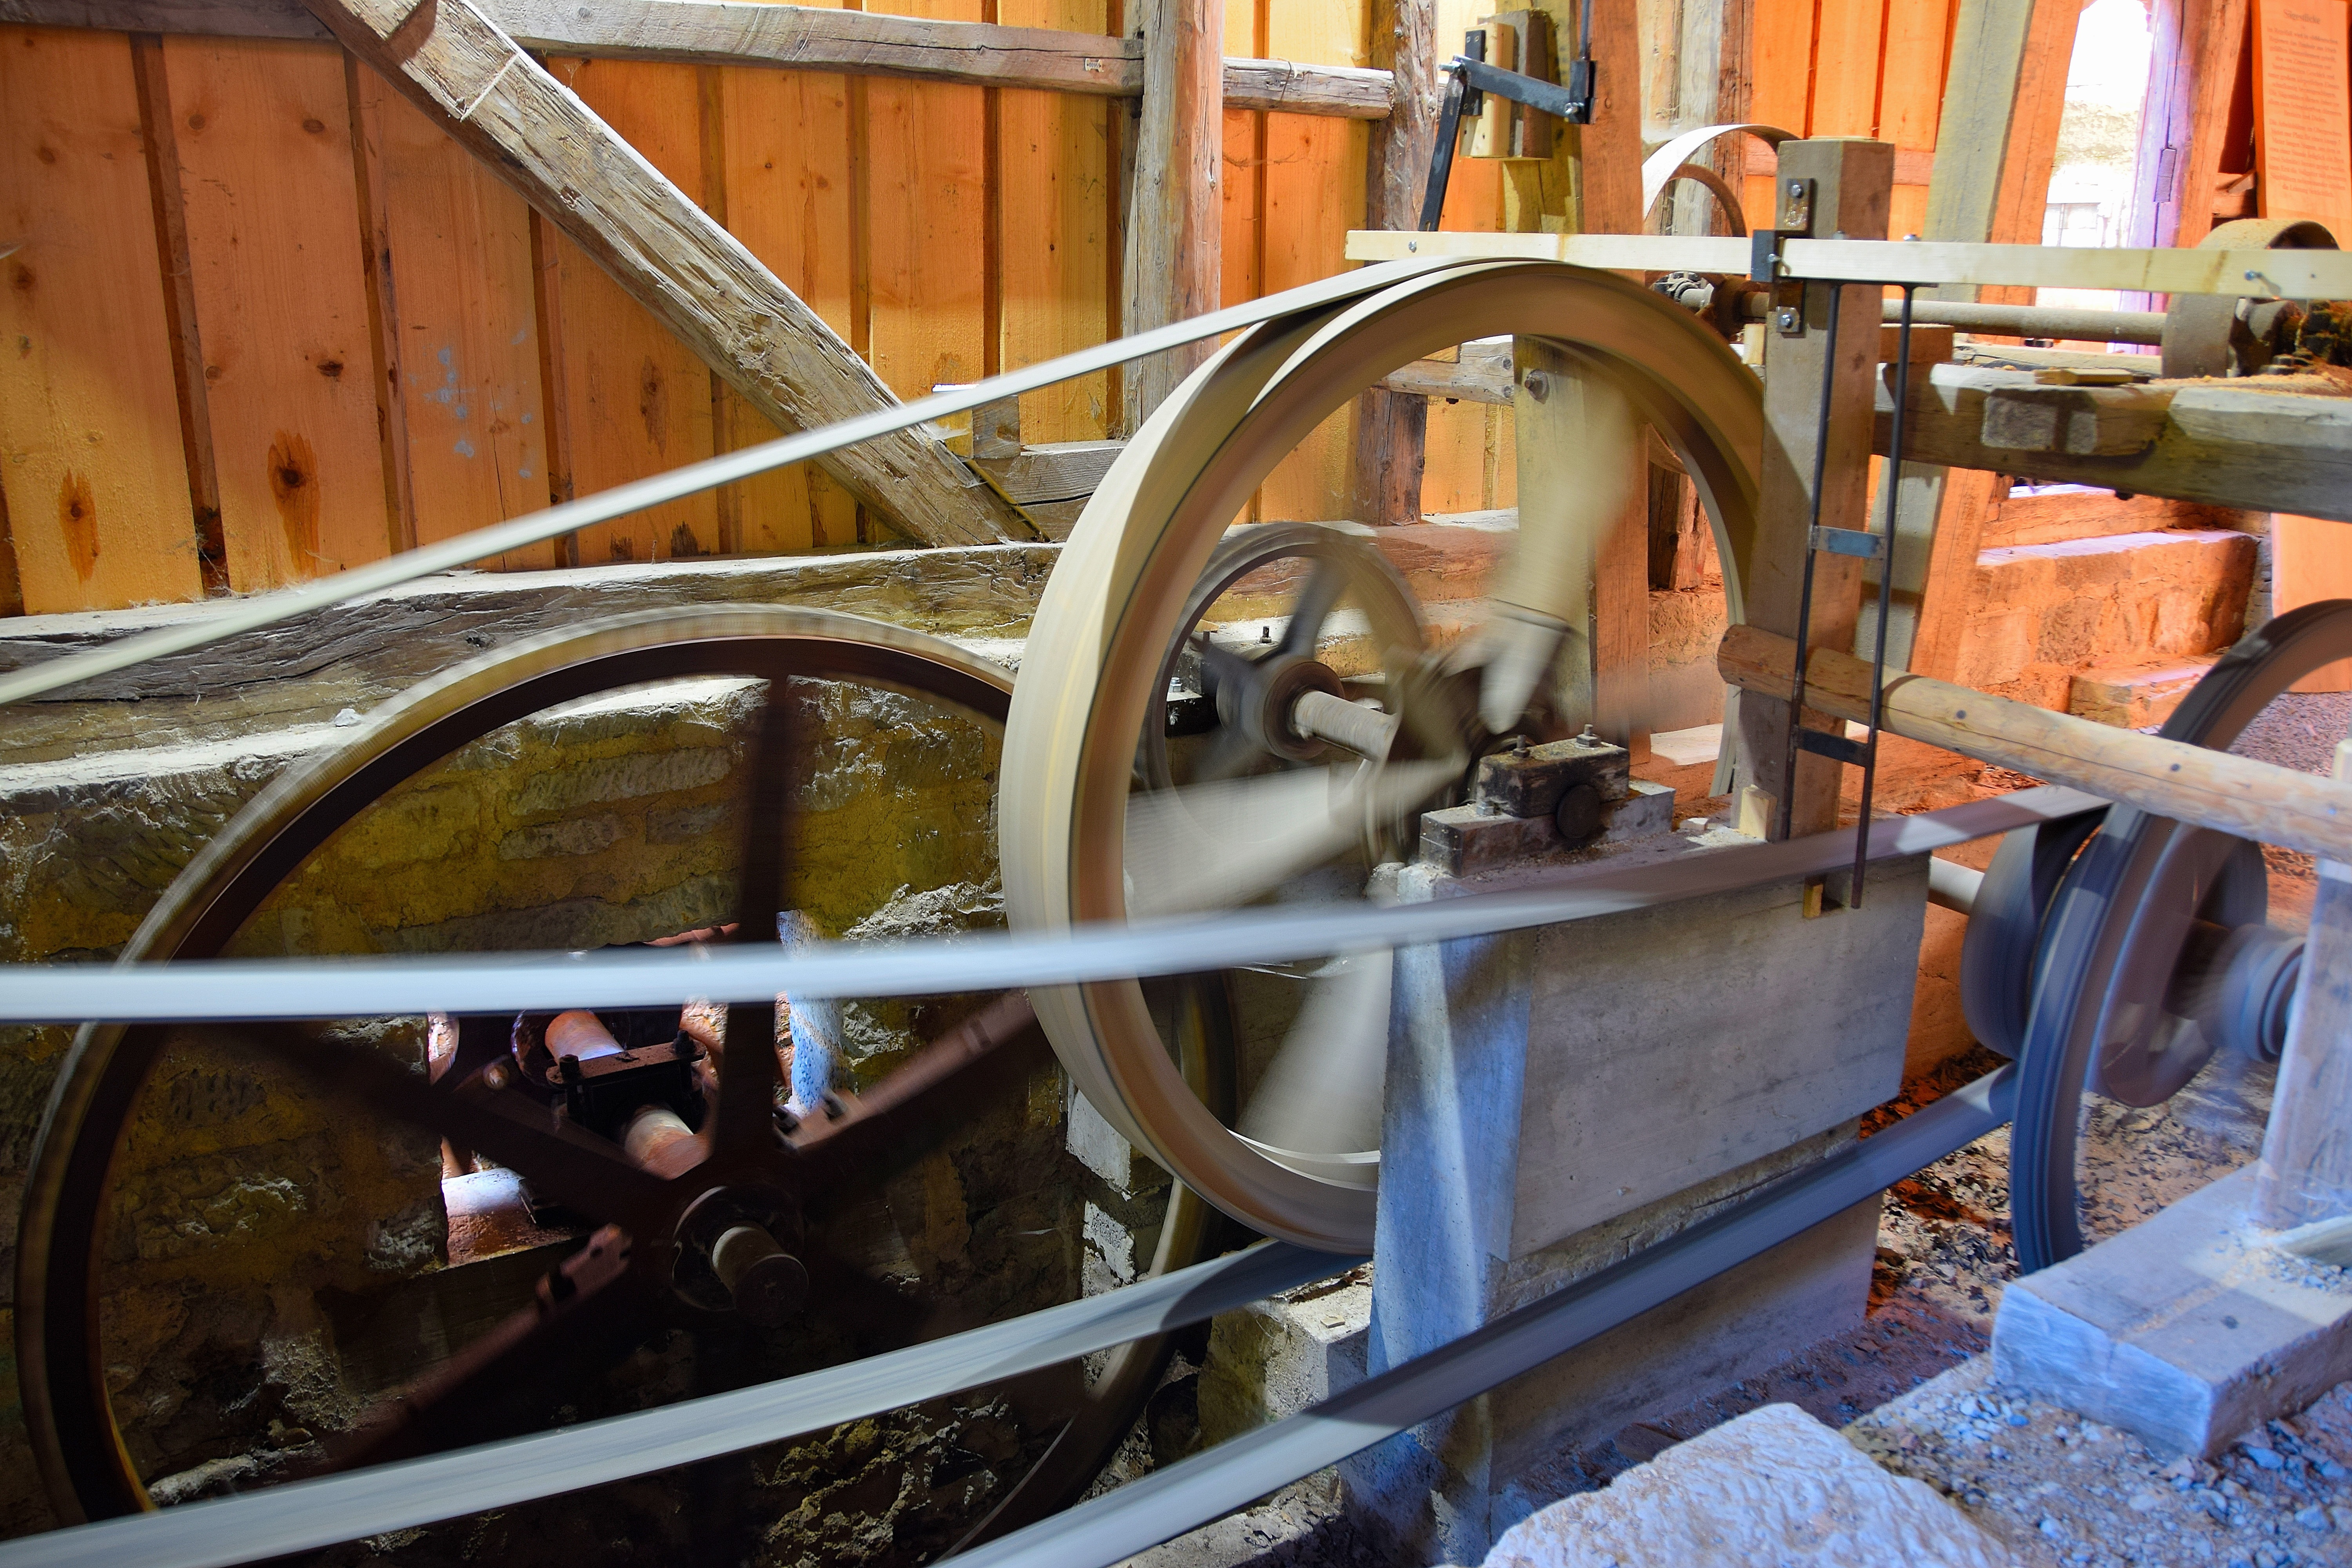
wood, wheel, old, transport, vehicle, gear, drive, craft, belt, mill, turn, steam engine, traverse, translation, water power, open air museum, belt drive, wacker hofen